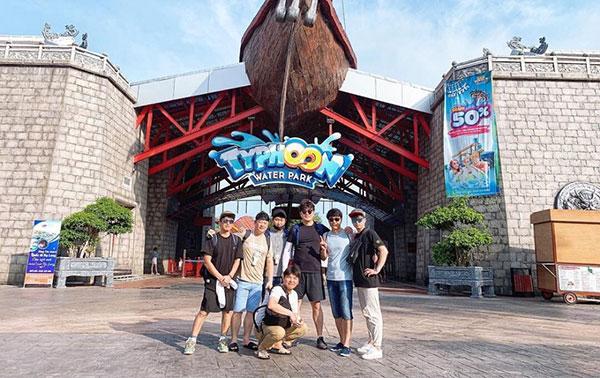
có một nhóm bạn trẻ đang chụp ảnh cùng với nhau